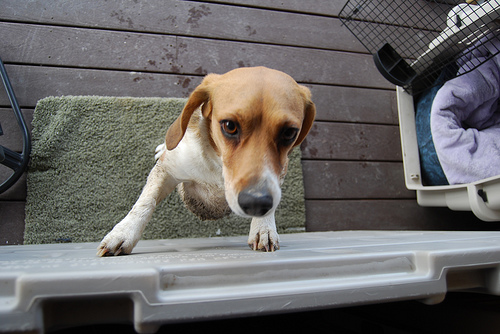
Animal: dog
Breed: beagle